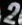
Number: 2